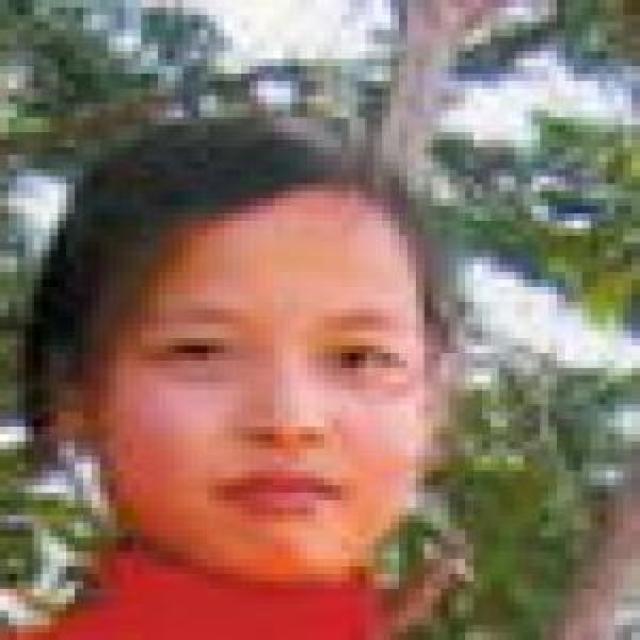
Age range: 13-20